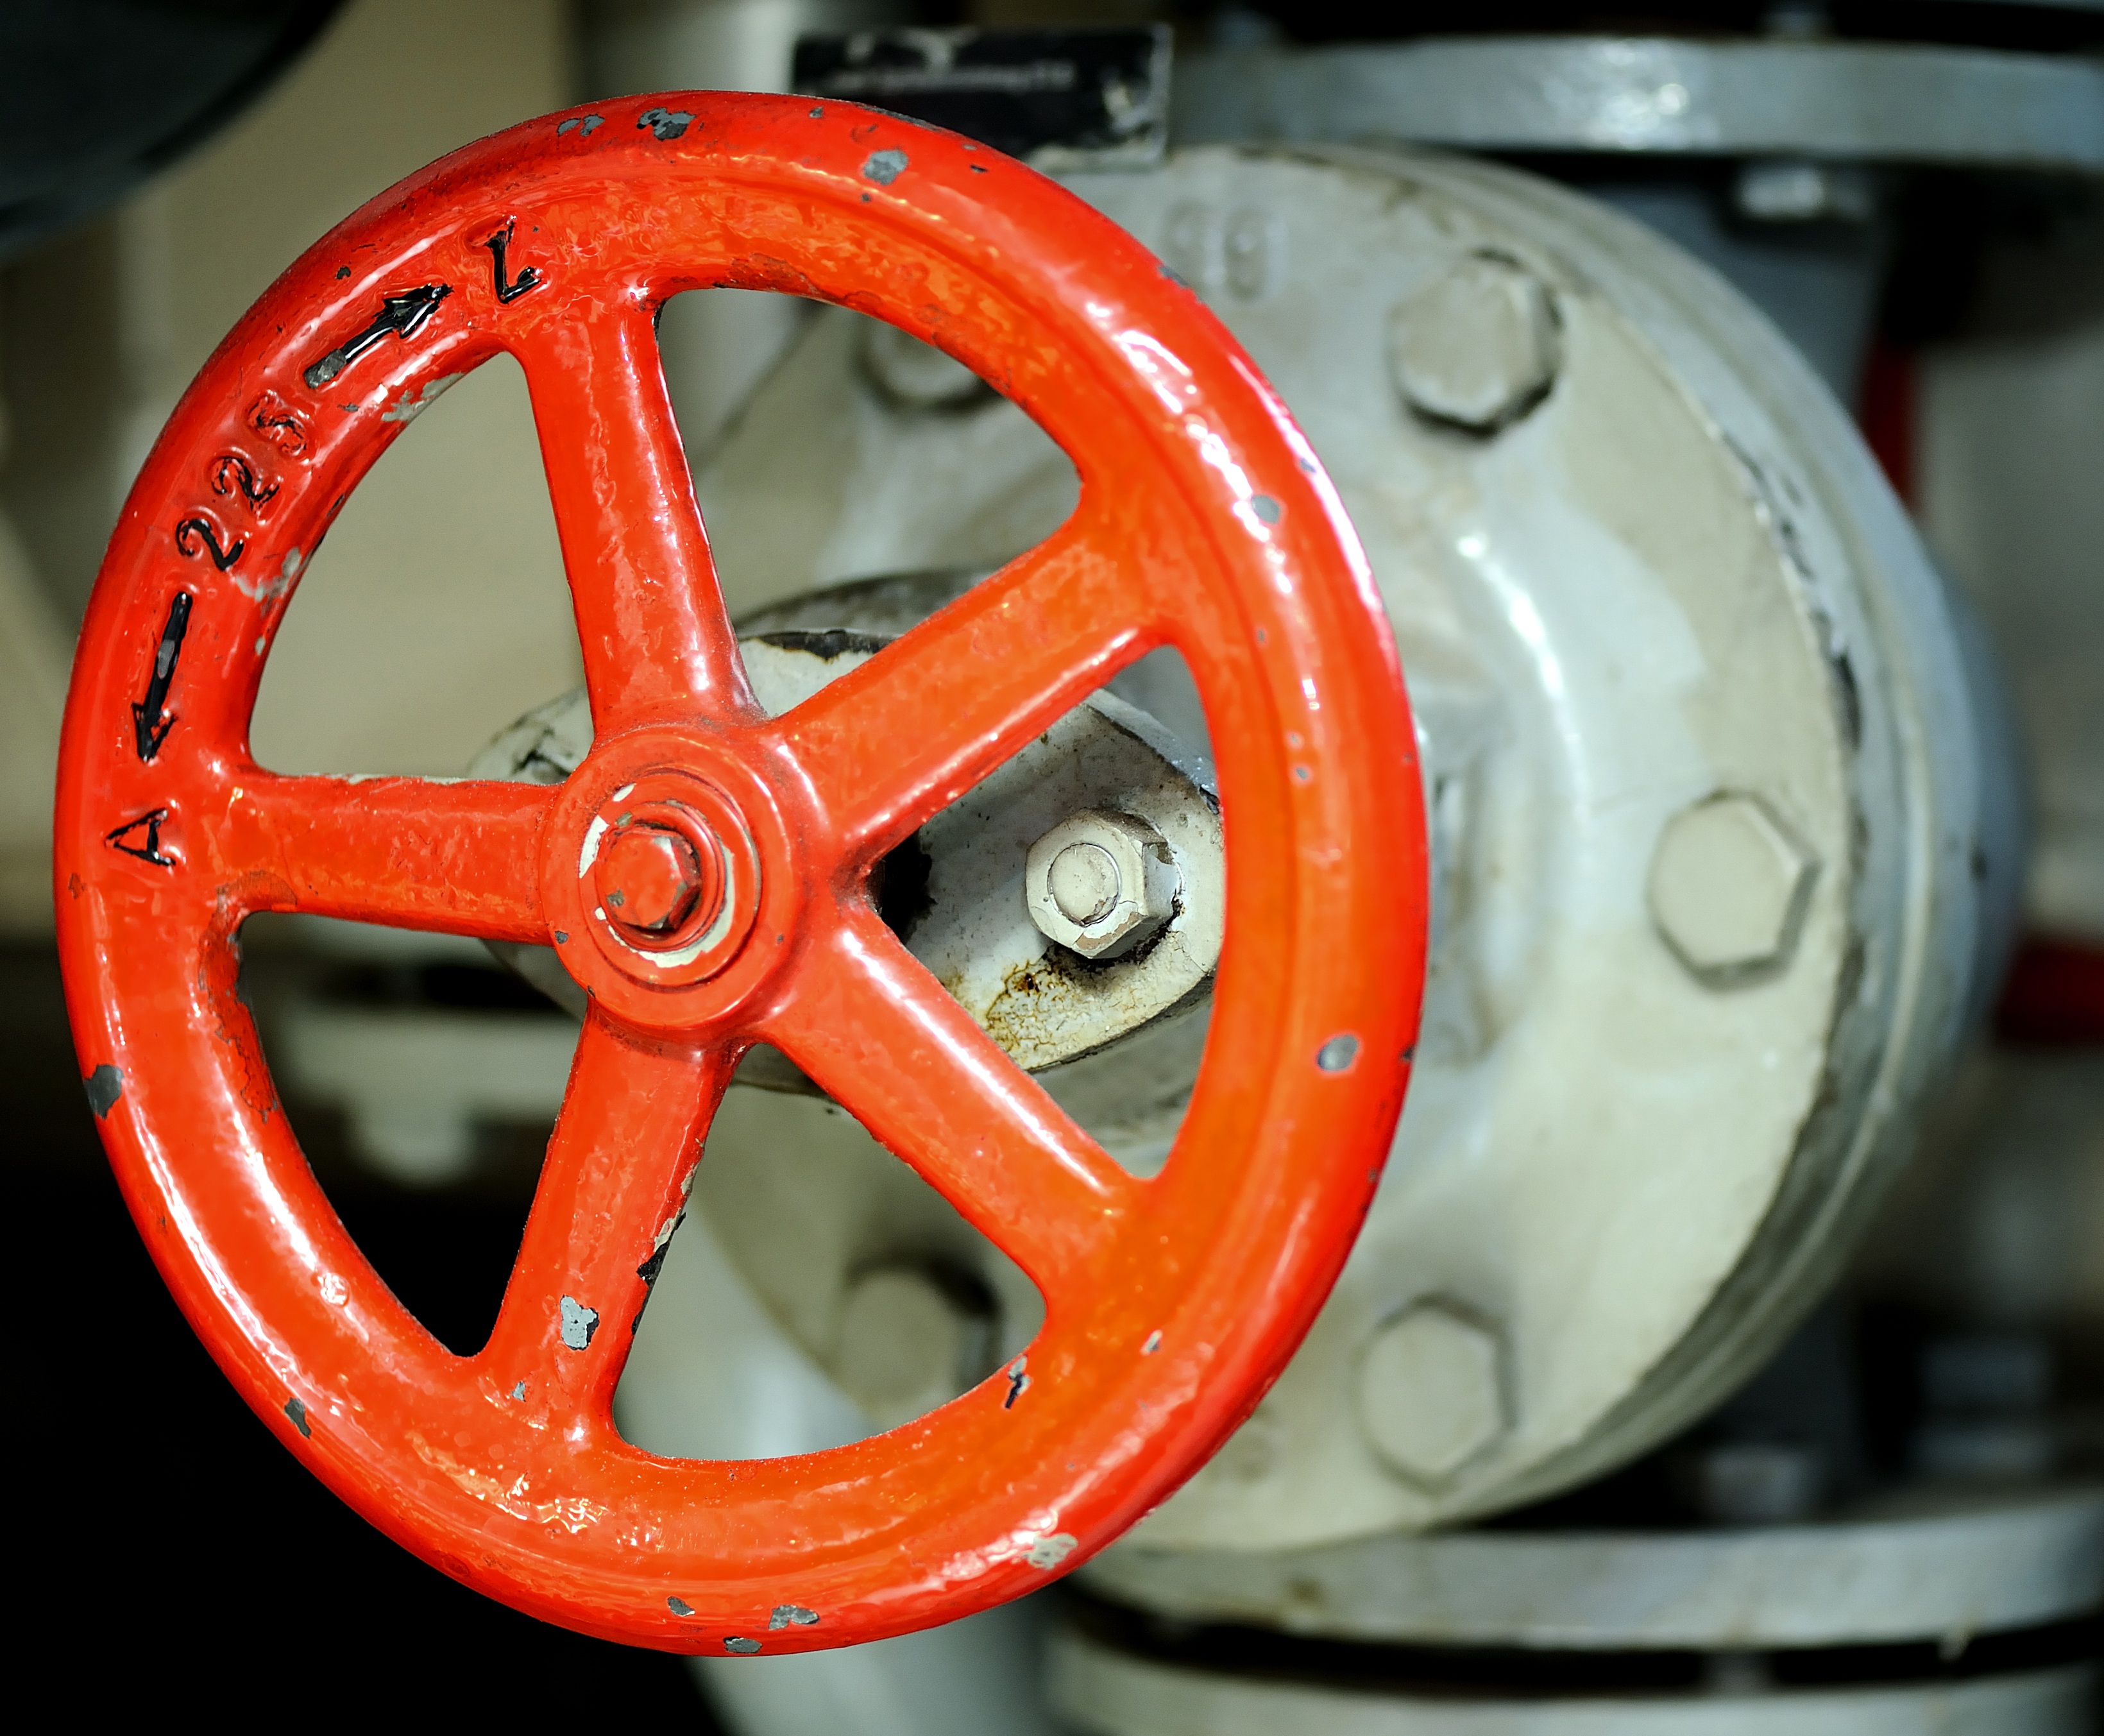
water, open, wheel, red, vehicle, spoke, steering wheel, tire, on, rim, turn, closed, to, handwheel, regulation, auto part, automotive tire